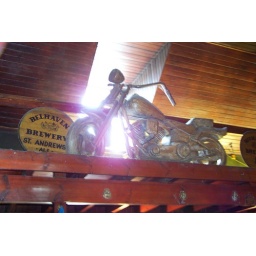
A wooden motorcycle above the seating area inside. Stockiemuir Rd, Blanefield, Glasgow